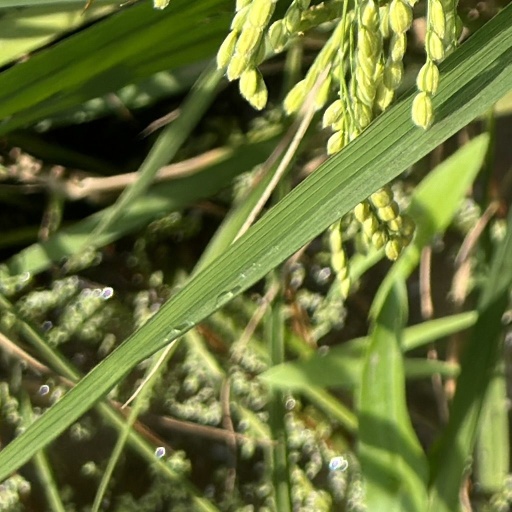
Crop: rice